The Only Son (2016 film)

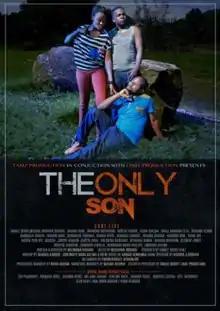

The Only Son is a 2016 Ugandan drama film written and directed by Richard Mulindwa starring Bobby Tamale, Michael Wawuyo Snr., Raymond Rushabiro, and Nisha Kalema. The film was released on 22 July 2016 at the Kampala Serena Hotel. The film was nominated in six categories at the 2016 Uganda Film Festival including Best Screenplay, Best Sound, Best Editing, Film of the Year, Best lead Actor and Best Feature Film.